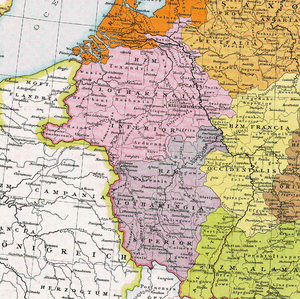
Le duché de Lorraine est un ancien État de type monarchie héréditaire qui a existé pendant huit siècles. Il est issu du partage de la Lotharingie en 959 qui scinde ce vaste royaume à dimension européenne en deux duchés distincts : la Basse-Lotharingie et la Haute-Lotharingie. À la suite de nombreux remaniements de son territoire mi-roman mi-germanique, le second duché, qui s’étendait encore jusqu’à Coblence à la confluence du Rhin et de la Moselle, actuellement en Allemagne, et jusque Bouillon en Belgique aujourd’hui, donne progressivement naissance à un duché qui sera le seul et dernier à garder le nom ancestral de Lorraine. Le qualificatif « Haute » sera très vite abandonné car l’État jumeau au nord n’aura qu’une durée de vie éphémère et la distinction entre les deux duchés de l’axe lotharingien ne s’imposait plus.
Cette page concerne l'année 959 du calendrier julien.
Cet article présente l'histoire du cadre territorial qu'est l'Alsace de la fin du XVIIIᵉ siècle, du temps de la Préhistoire à aujourd'hui. Hormis Landau in der Pfalz, non restituée en 1815, toute l'Alsace est aujourd'hui intégrée à la République française au sein des deux départements suivants : le Haut-Rhin et le Bas-Rhin.
Le comté de Hainaut ou Hainau – Comitatus Hanoniæ en latin, graafschap Henegouwen en néerlandais, Hennegau en allemand – est un ancien comté qui relevait du Saint-Empire romain germanique et se trouvait en bordure du royaume de France.
L'histoire de la Wallonie peut être divisée en trois chapitres :
Cette page concerne les événements qui se sont produits au dixième siècle en Lorraine.
Otton II du Saint-Empire, dit le Roux, est né vers la fin de l’année 955 et mort le 7 décembre 983, à Rome. Il est le fils de Otton Iᵉʳ du Saint-Empire et de sa deuxième épouse la princesse Adélaïde de Bourgogne.
Le duché de Brabant est un État féodal issu du démembrement de la Basse-Lotharingie en 1106 et intégré au Saint-Empire romain jusqu'à ce qu'il soit partagé, de fait en 1581 et en droit en 1648 : le nord devint une des entités des Provinces-Unies et le sud resta dans l'Empire jusqu'en 1794 où il fut divisé en deux départements français.
L'histoire de la Lorraine retrace le passé du territoire que l’ancienne région administrative de Lorraine a en majeure partie repris des Duchés de Lorraine et de Bar ainsi que des Trois-Évêchés.
La Toxandrie ou Taxandrie est une région au nord de la Gaule romaine, dont l'emplacement pourrait être la région sablonneuse comprise entre l'Escaut et la Meuse.
La Lotharingie désigne la partie nord du royaume de Lothaire II, arrière-petit-fils de Charlemagne. Ce royaume fut constitué en 855. Après sa mort, les territoires le composant ont été l'enjeu de luttes entre les royaumes de Francie occidentale et de Francie orientale, avant d'être rattachés de façon définitive à la Germanie de l'Oiseleur en 923/925. Érigé en duché au début du Xᵉ siècle, le duché est scindé dans la deuxième moitié du Xᵉ siècle en un duché de Basse-Lotharingie et un duché de Haute-Lotharingie, la future Lorraine.
Le duché de Basse-Lotharingie était un des cinq duchés ethniques germaniques de la Francie orientale. Il se constituait de la partie nord de la Lotharingie. Avec le temps, il sera appelé duché de Lothier.
Le Saint-Empire romain est un regroupement politique, aujourd'hui disparu, de terres d’Europe occidentale et centrale au Moyen Âge, dirigé par un souverain arborant le titre d'« empereur des Romains ». Il se considérait, de sa fondation au Xᵉ siècle jusqu'à sa suppression au début du XIXᵉ siècle par Napoléon, comme le continuateur de l’empire d’Occident des Carolingiens et, au-delà, de l’Empire romain. L’adjectif Saint fut rajouté pour sa part sous le règne de Frédéric Barberousse pour légitimer le pouvoir de manière divine.
Le Comté de Liège, Lüttichgau, Luikgouw, Luihgau est un comté carolingien de la Lotharingie inférieure.